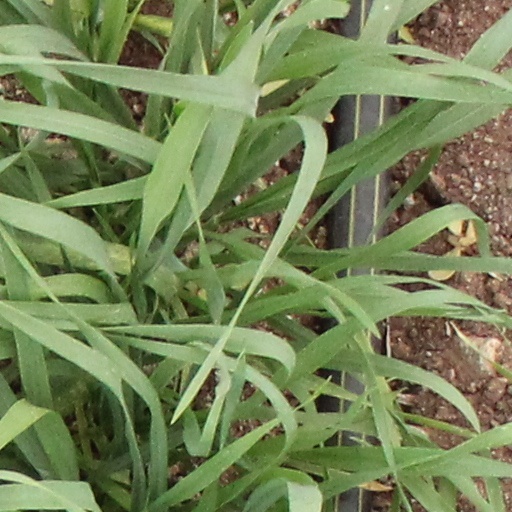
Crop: wheat